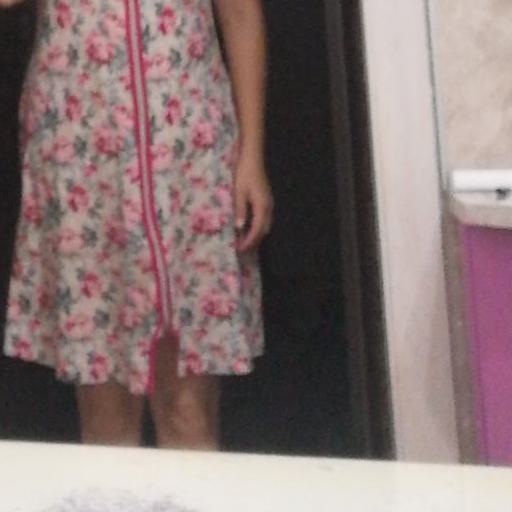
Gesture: no_gesture